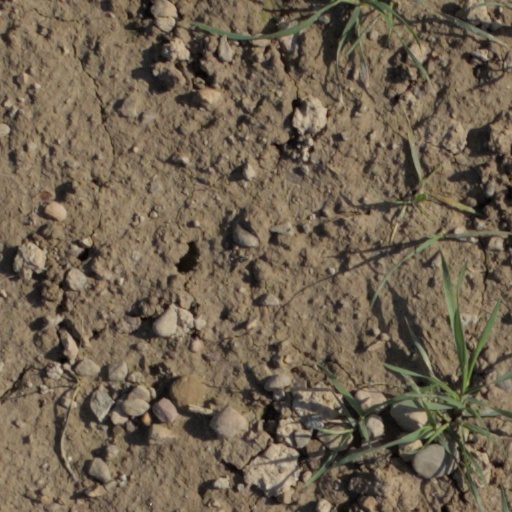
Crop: wheat